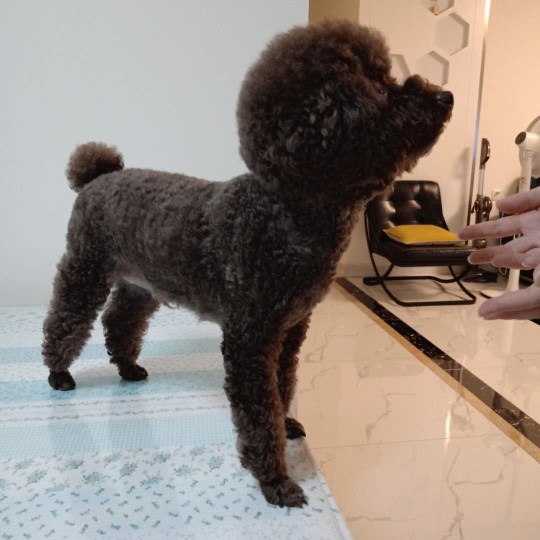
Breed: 2925-n000114-toy_poodle